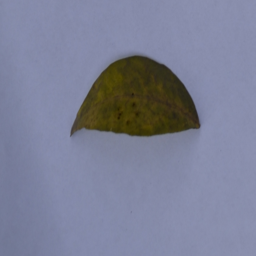
Plant part: leaf
Disease: greening